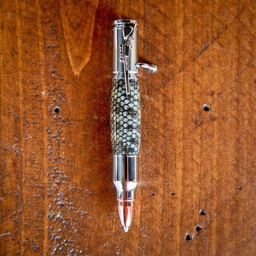
authentic skin combined with the irresistibly fun pen will be hard for any hunting or outdoor enthusiast to put down .